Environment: real
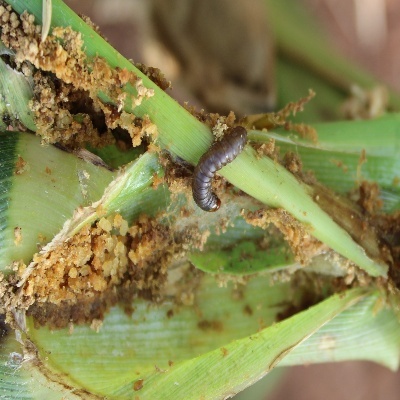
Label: fall_armyworm